Up All Night (One Direction album)

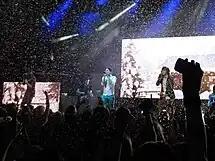
One Direction performing "One Thing" during the Up All Night Tour

One Direction's debut headline UK concert tour, the Up All Night Tour, was officially announced on 27 September 2011. The tour began on 18 December 2011 in Watford, England and ended 26 January 2012 in Belfast, Northern Ireland. Shows in the UK and Ireland were an instant success—many rumored to have sold out in under 10 seconds. In February 2012, One Direction announced an Australasia leg, the tour dates set for April 2012, set to visit cities Sydney, Brisbane, Melbourne, Auckland and Wellington. Once the first leg of the tour was complete, the band joined Big Time Rush as an opening act on the "Better With U Tour". On 21 March 2012, One Direction announced an extended North American leg of the tour. The North American leg was set to start on 24 May 2012 and comprise 26 shows. Shortly after the announcement, British recording artist Olly Murs was confirmed to be the opening act for select dates on tour. On the tour, One Direction covered Kings of Leon's "Use Somebody", Gym Class Heroes' "Stereo Hearts", The Zutons' "Valerie", Ednaswap's "Torn" and The Black Eyed Peas' "I Gotta Feeling". A recording of their tour, entitled "", was released in late May 2012.